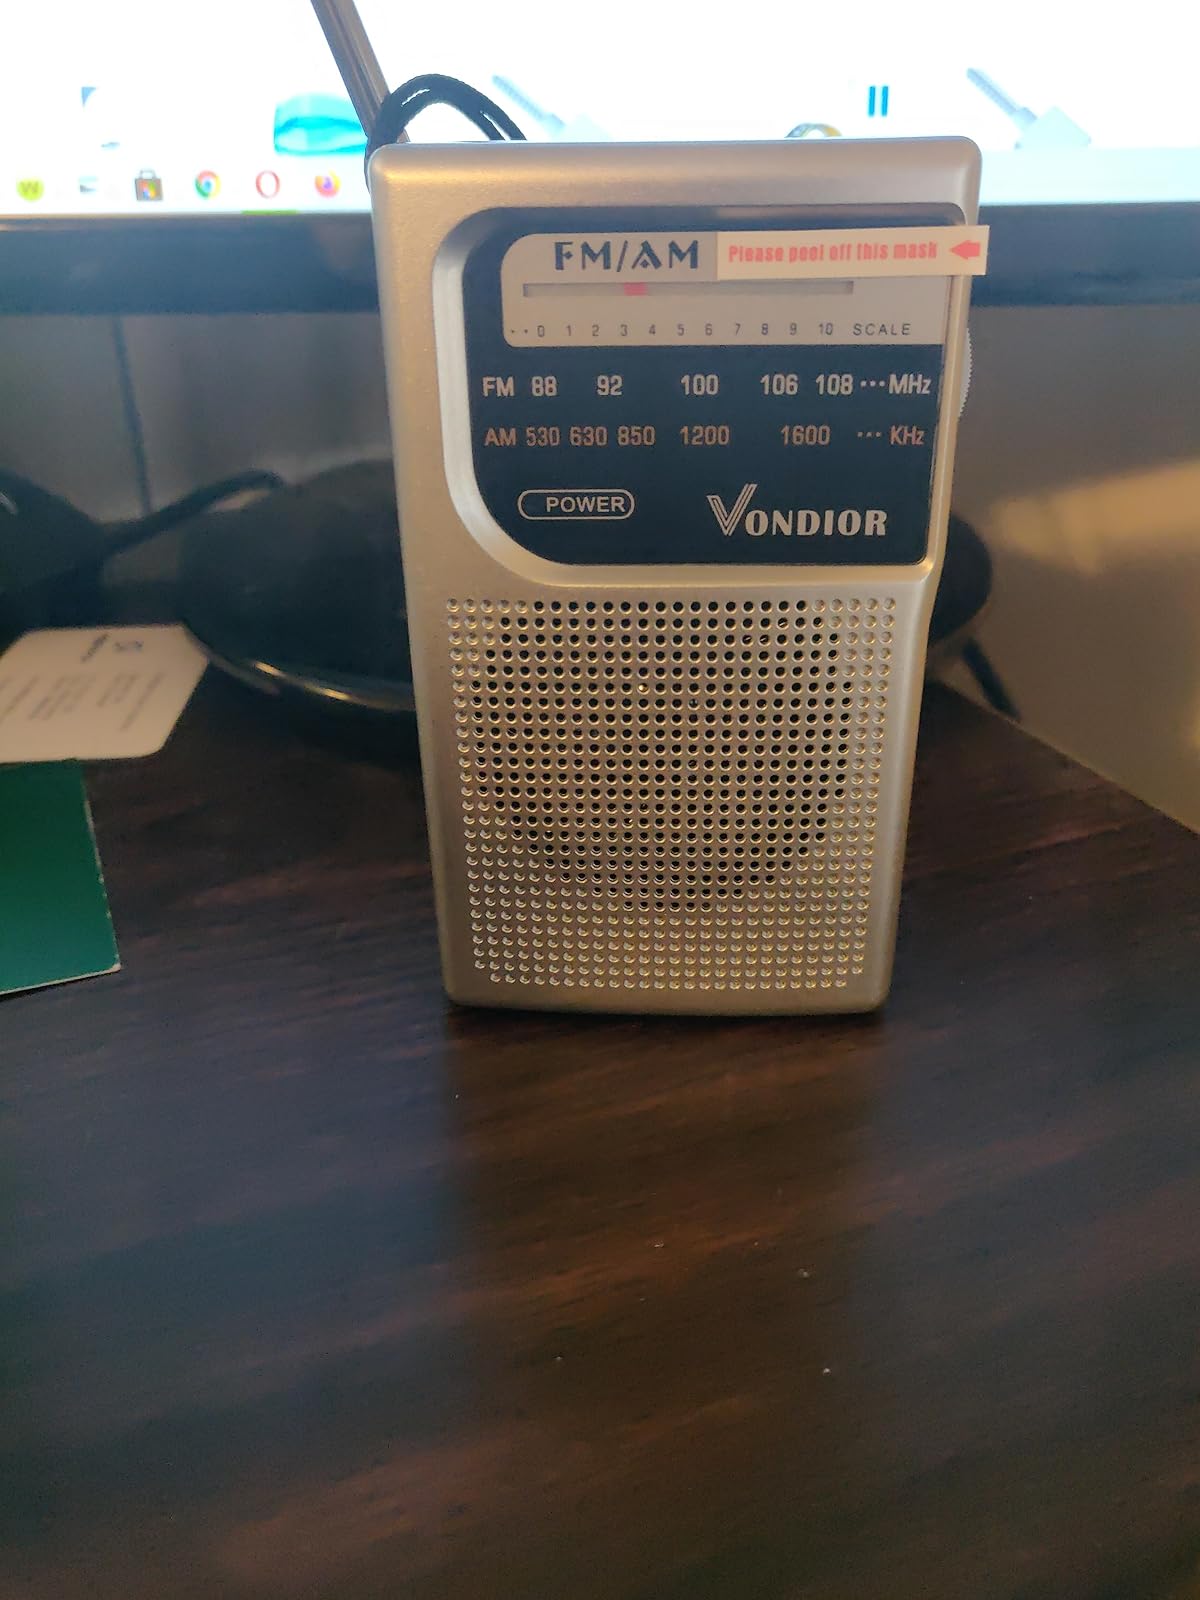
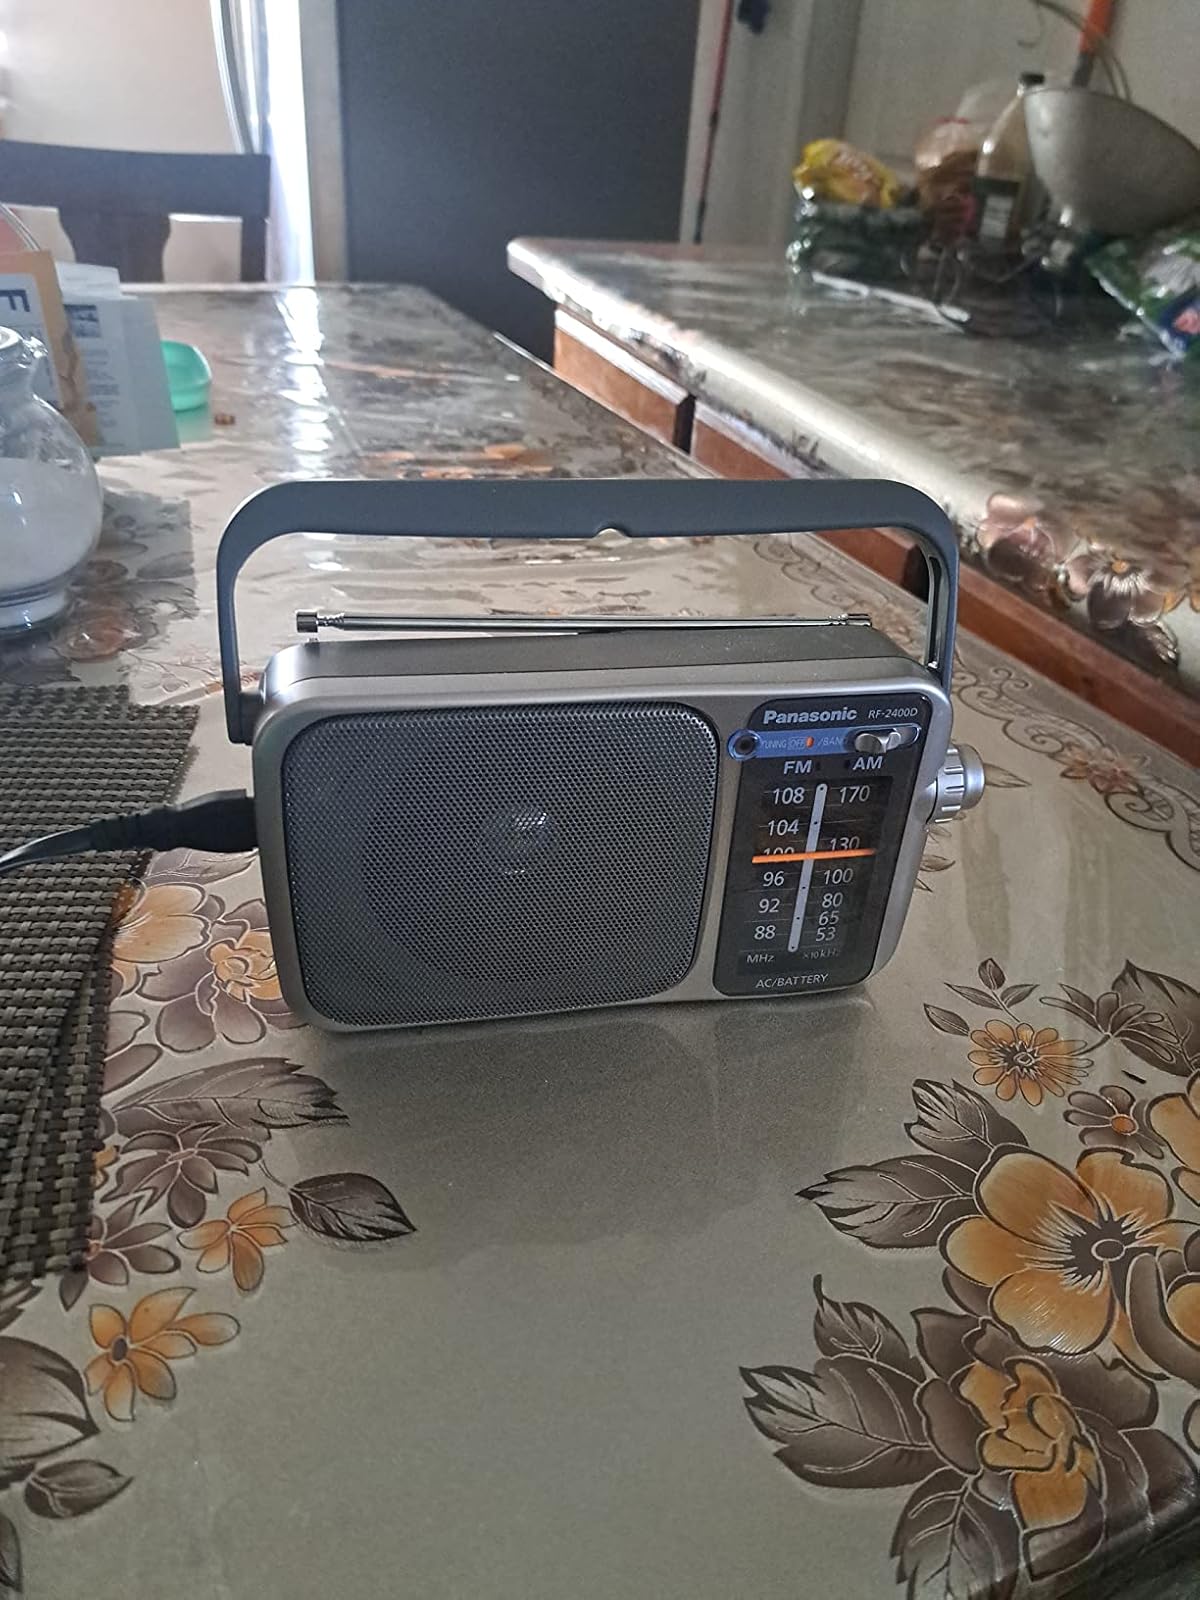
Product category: radio
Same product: no